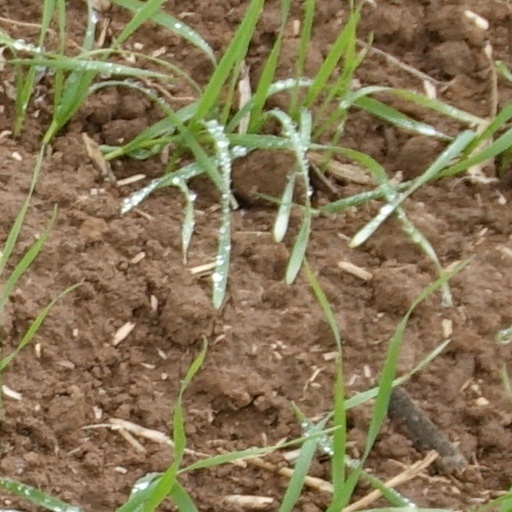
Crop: wheat